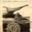
Label: tank